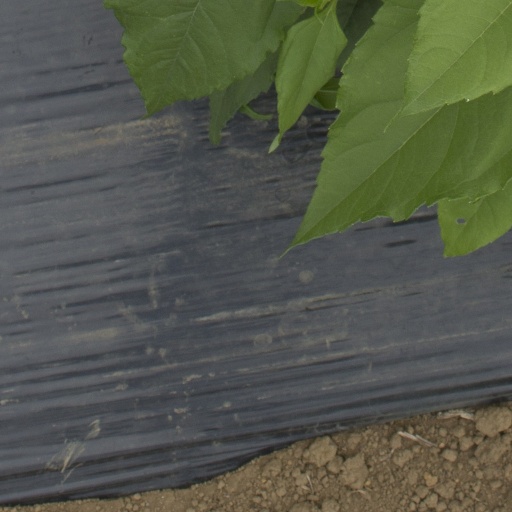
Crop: Jerusalem artichoke